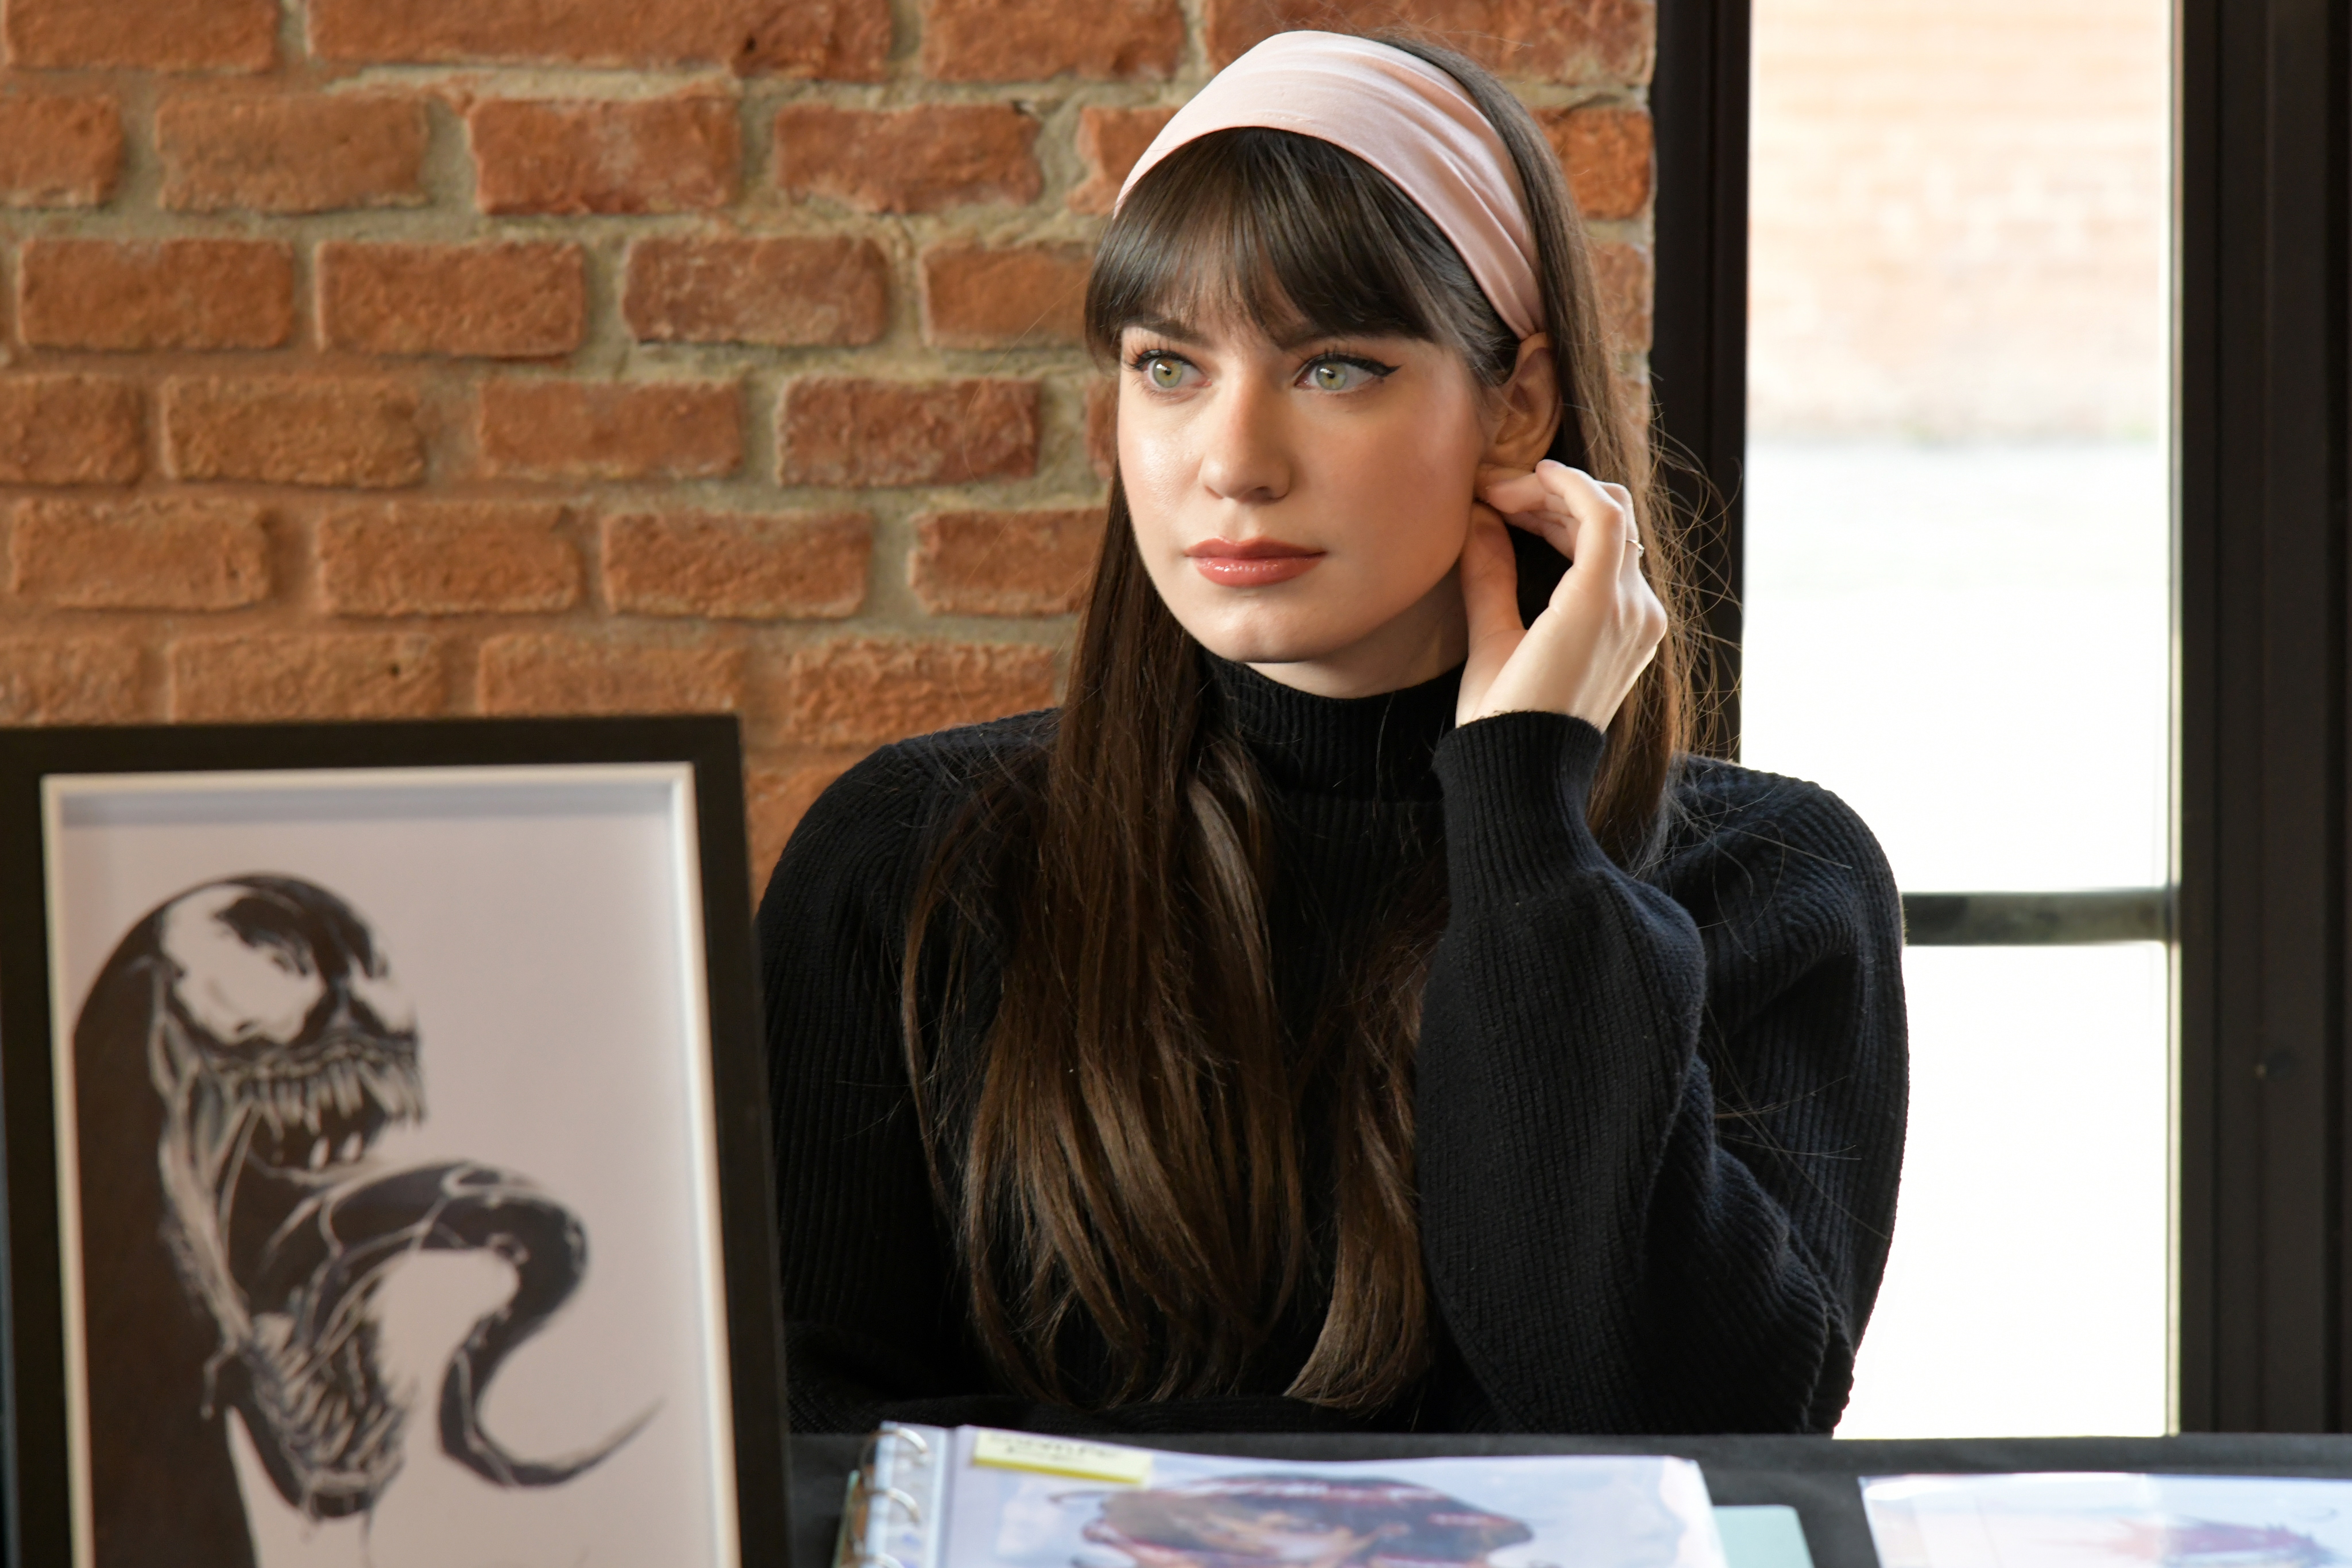
woman, hair, beauty, hairstyle, lip, headgear, beanie, street fashion, long hair, brown hair, black hair, photography, fashion accessory, cap, hair accessory, ear, style